62 and 62b Cadogan Square

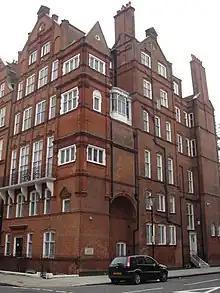
62 and 62b Cadogan Square

62 and 62b Cadogan Square is a Grade II* listed building in Cadogan Square, London SW1.